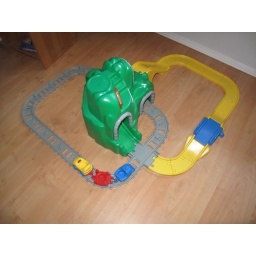
extra cars and train not in photo